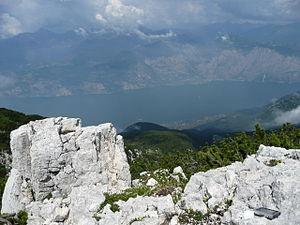
Le Monte Baldo est un chaînon des montagnes autour du lac de Garde, dans les Alpes, s'élevant sur la rive orientale du lac de Garde, en Italie et bordant au sud la plaine vénitienne de Caprino Veronese, au nord la vallée qui relie Rovereto à Nago-Torbole et à l'est la Vallagarina. Il culmine à 2 218 m d'altitude à la Cima Valdritta.